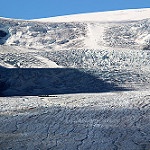
Label: glacier